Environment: lab
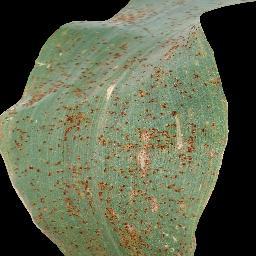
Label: common_rust